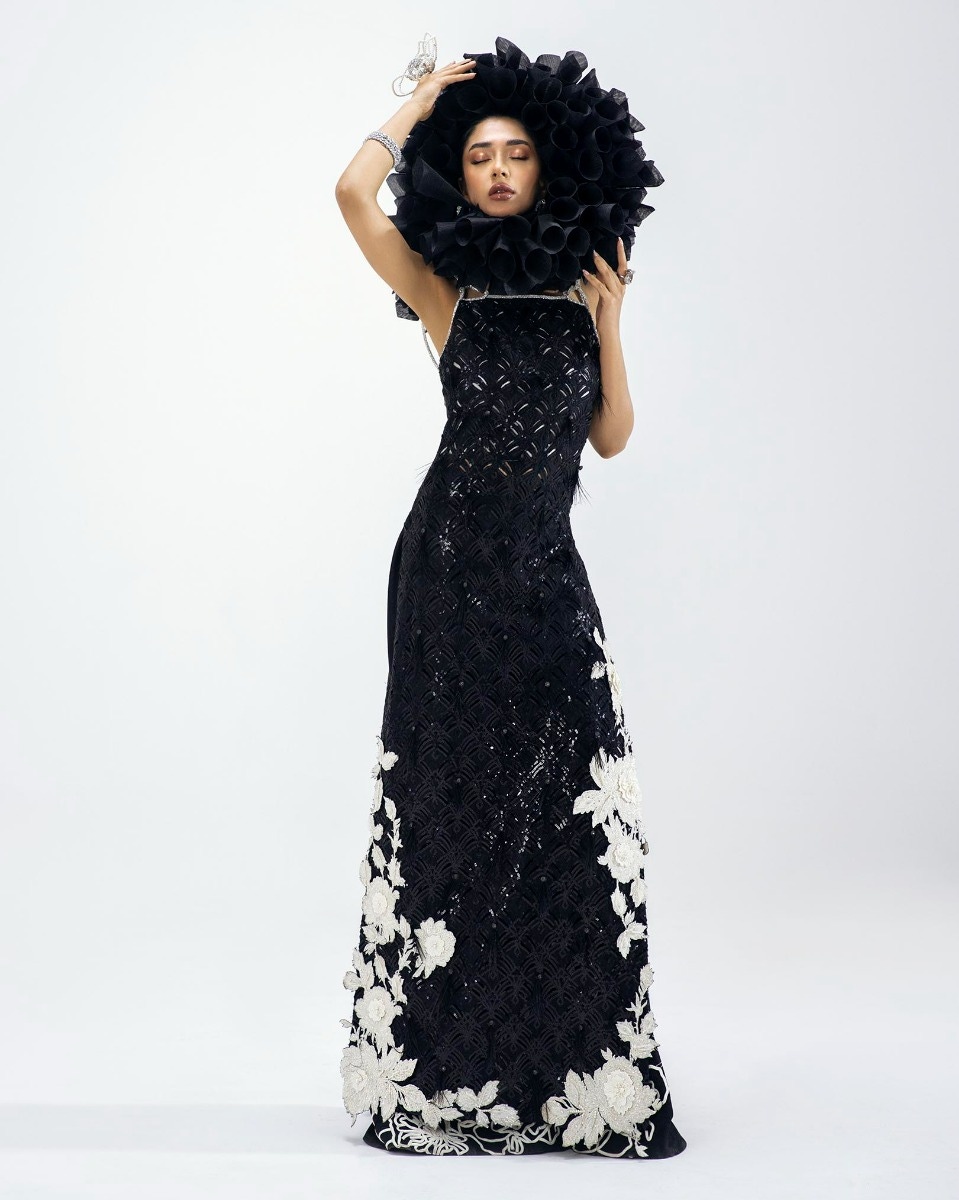
black white sequin gown